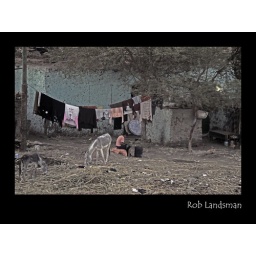
A boy sits by the river Nile peeling potatoes. Laundry dries on the line while his donkeys graze nearby.